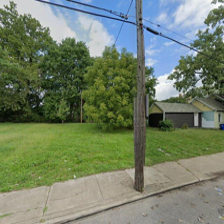
Label: streetView